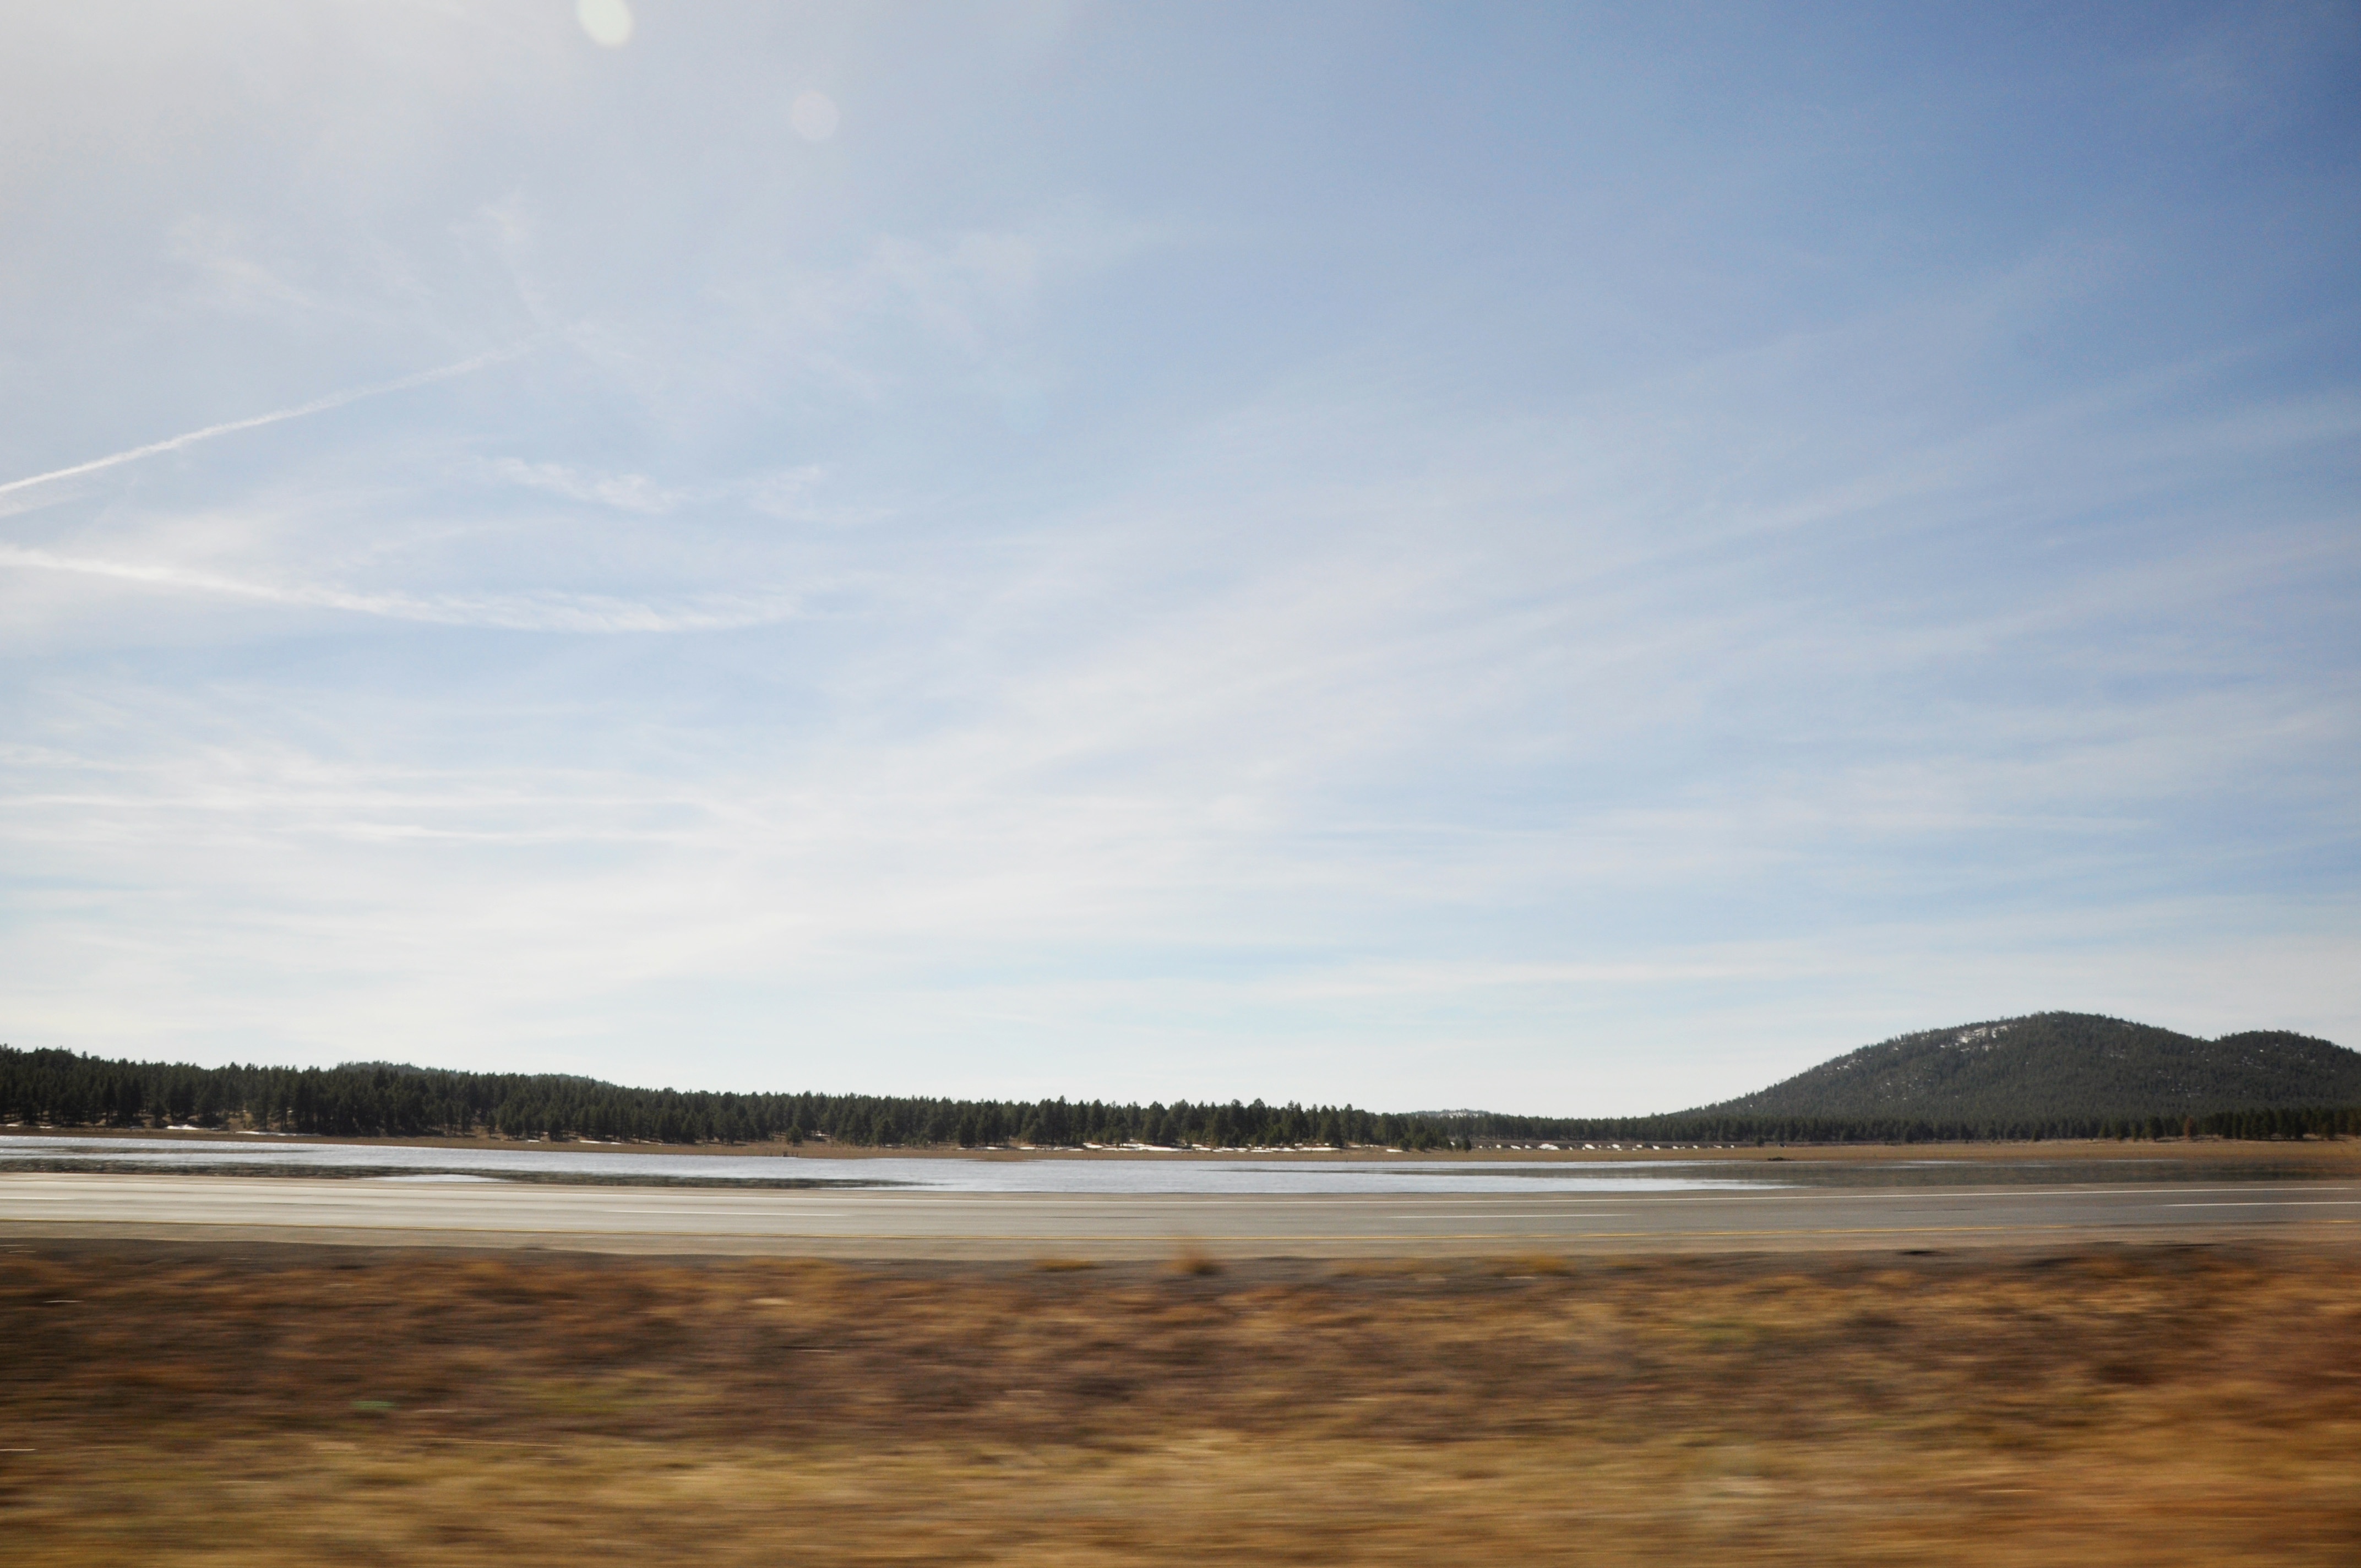
beach, landscape, sea, coast, sand, ocean, horizon, marsh, cloud, sky, shore, wave, lake, dusk, reflection, bay, reservoir, body of water, wetland, habitat, loch, mudflat, natural environment